Augusta Kaiser

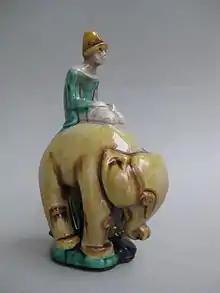
Kieler Kunst-Keramik AG, Elefantenreiter, 1924, height 27,3 cm, Design: Augusta Kaiser

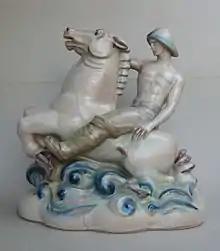
Kieler Kunst-Keramik AG, Meerreiter, 1924, Height 42 cm. Design: Augusta Kaiser

Kaiser was, like Marquardt, one of the first artists of the KKK. She designed the majority of the fine ceramics, small figurines and vessels in the short time where she was associated with KKK, in addition to works for the construction department. All her designs are styled in the expressionist form language of the Art Deco. KKK participated in the Grassi fair in Leipzig in 1924 with art mostly by Kaiser and Marquardt.